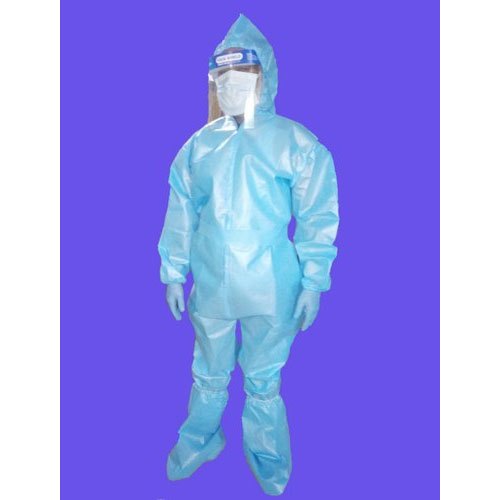
Objects detected:
Mask
Face_Shield
Gloves
Gloves